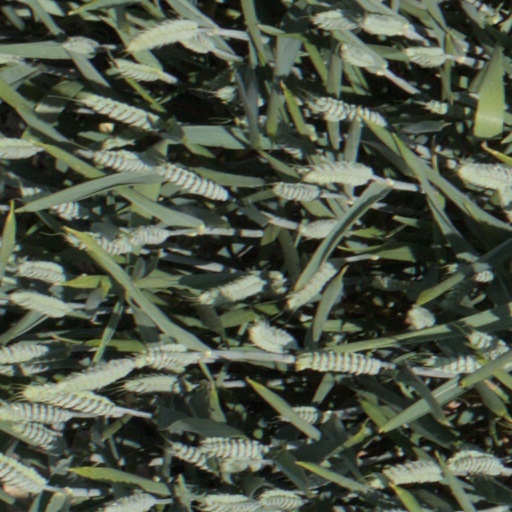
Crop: wheat